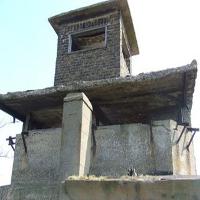
Weather: sun or clear